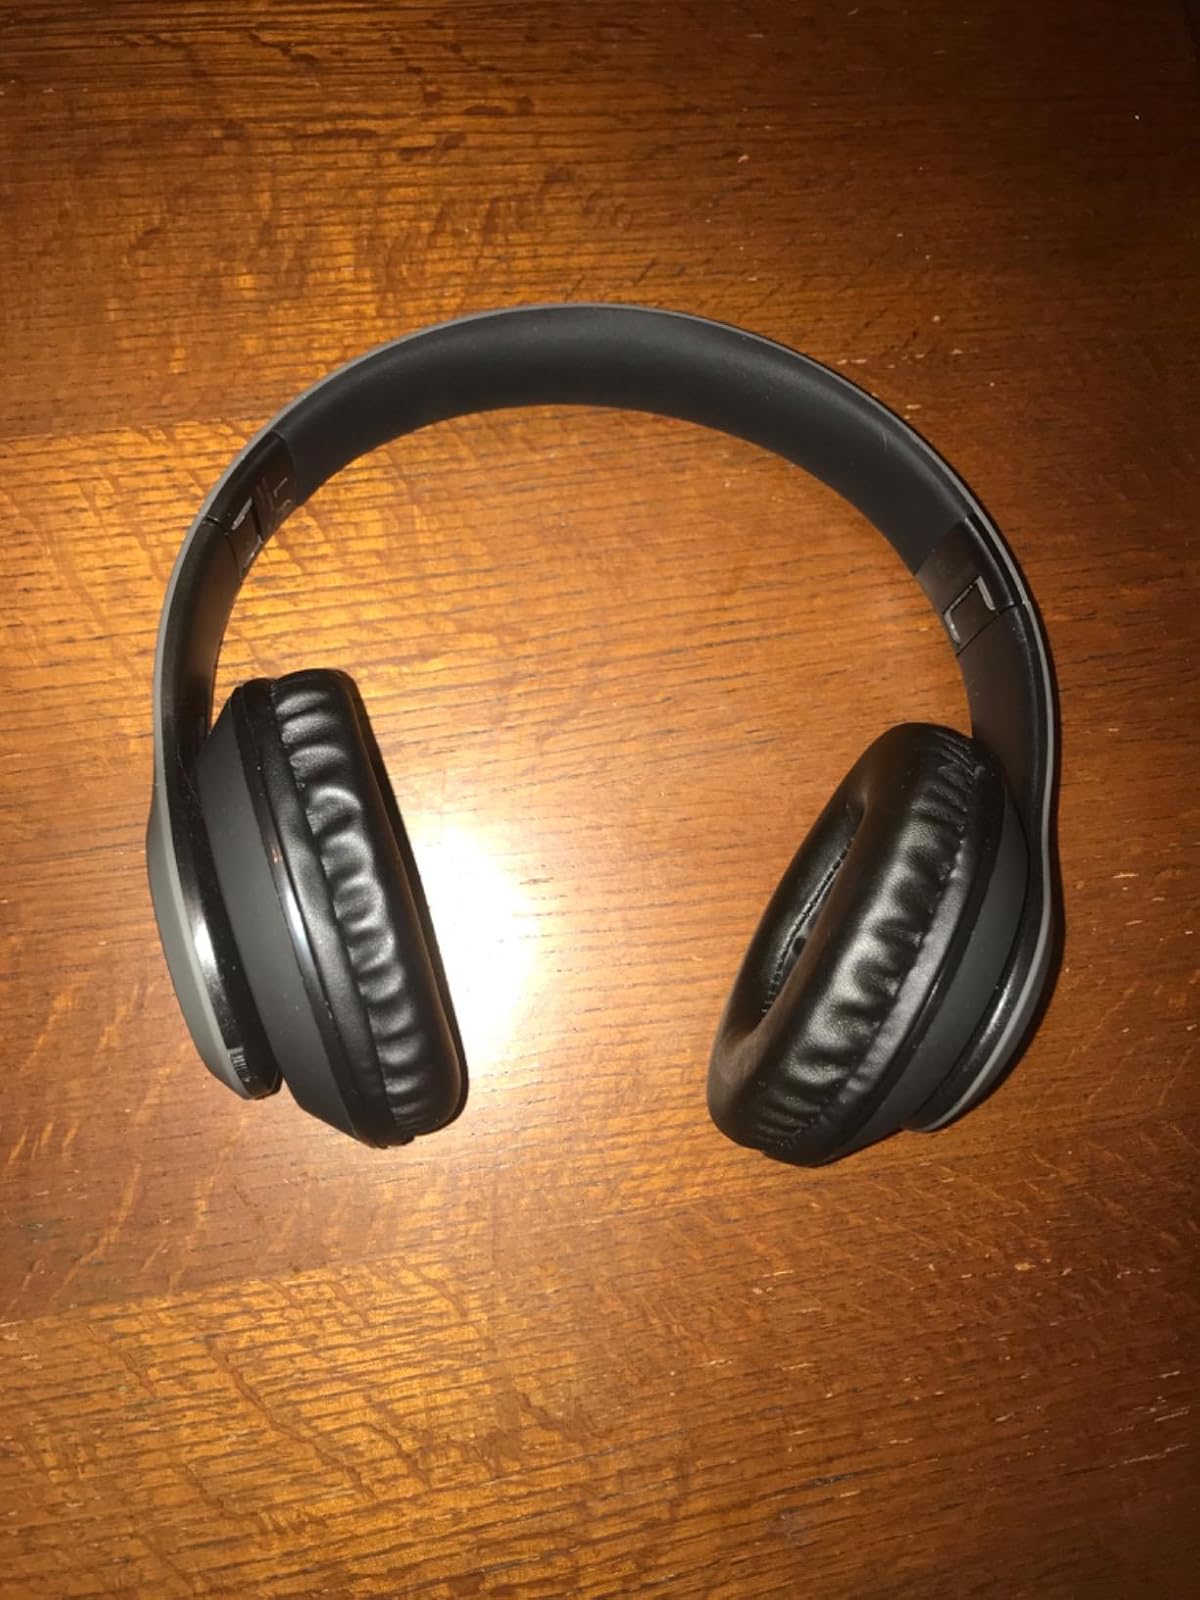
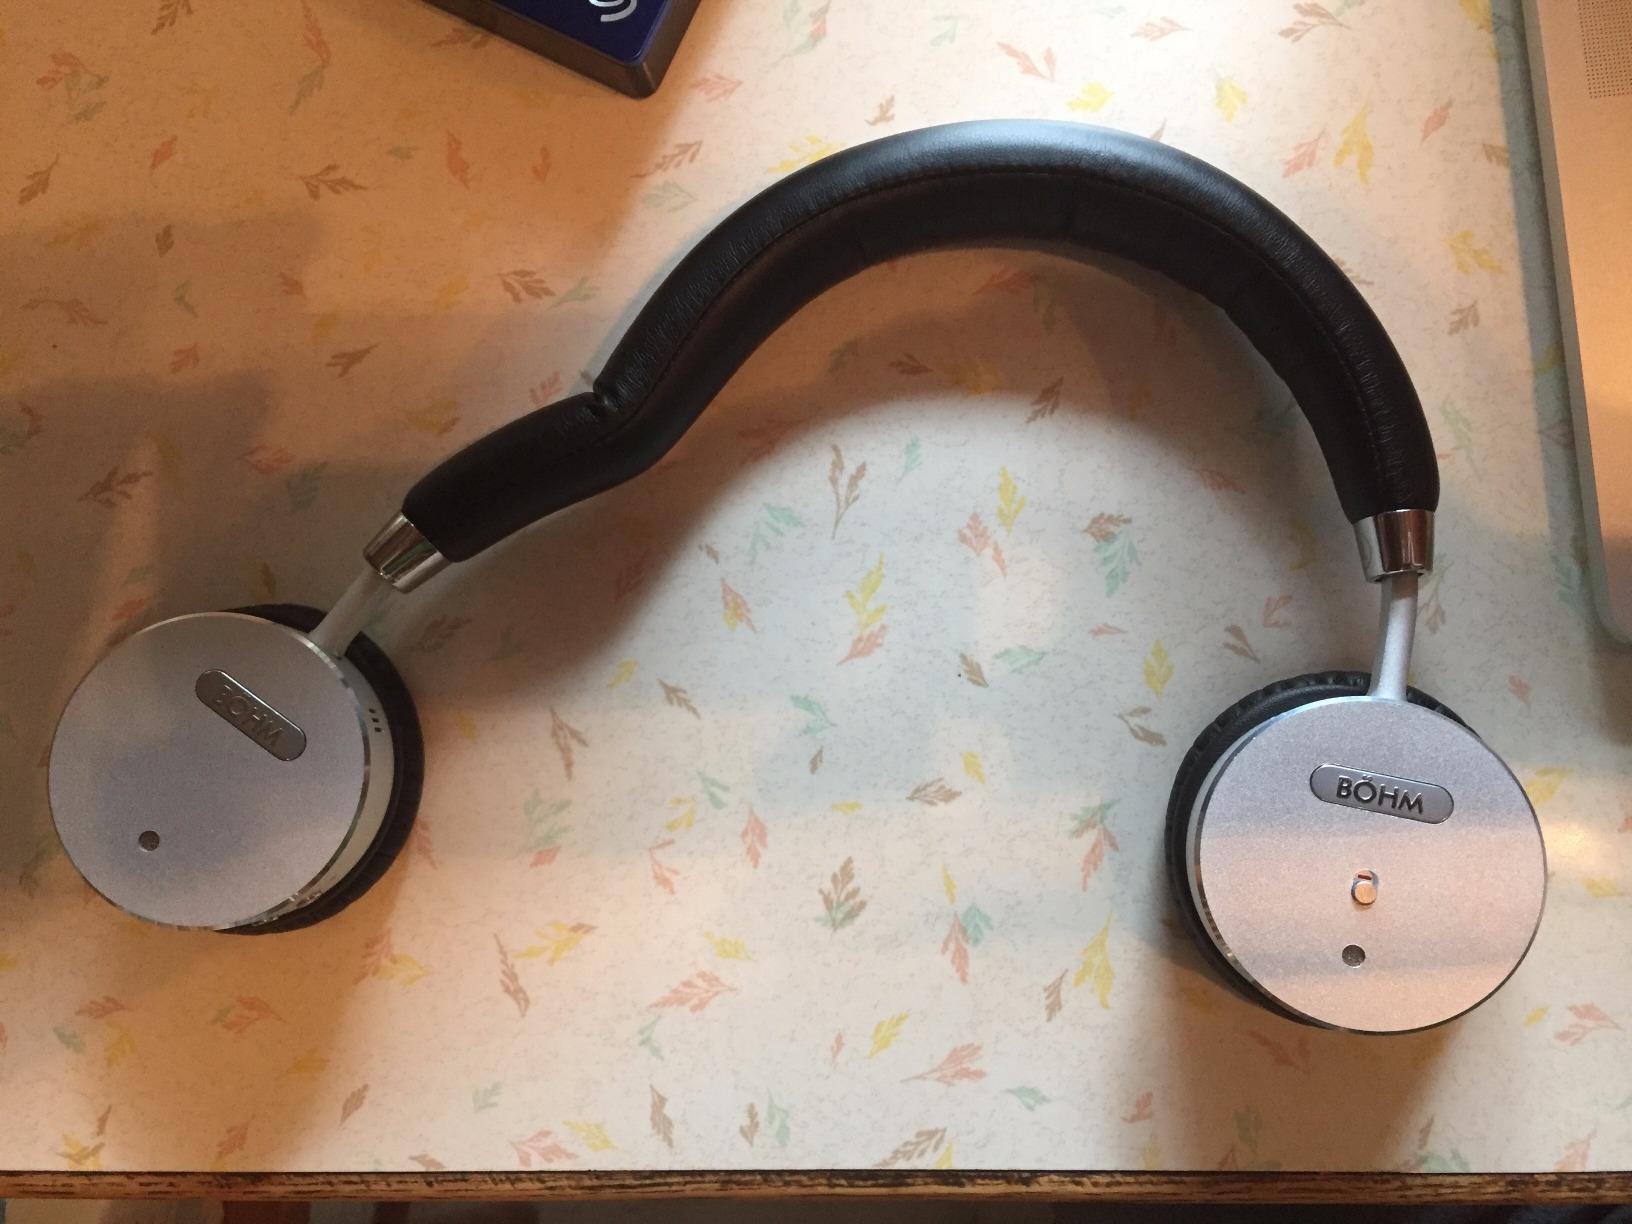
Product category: headphones
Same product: no